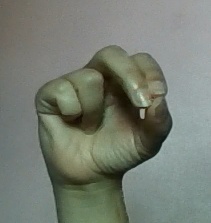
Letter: gaaf